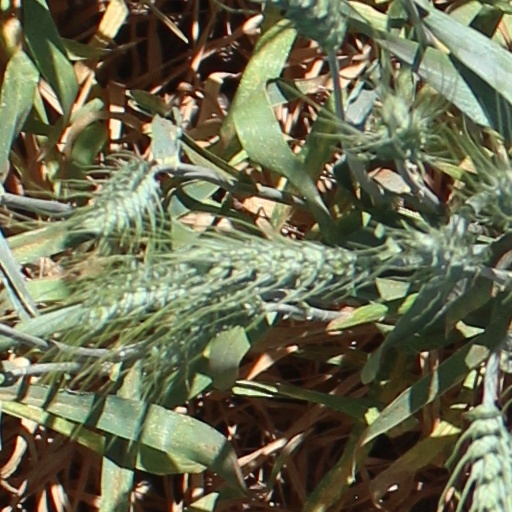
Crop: wheat